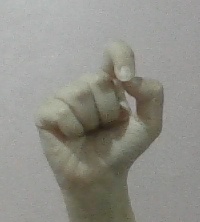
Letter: fa